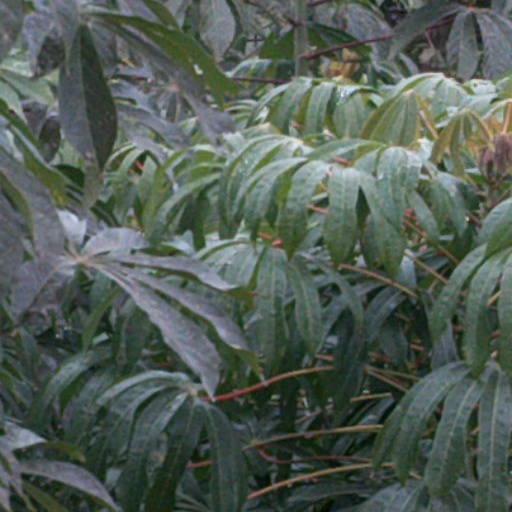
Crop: cassava